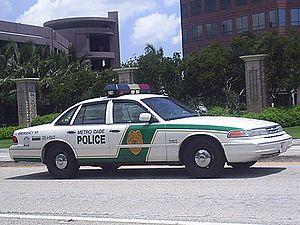
La Ford Crown Victoria, souvent surnommée Crown Vic, est une berline du constructeur américain Ford.
Le Miami-Dade Police Department est le service de police du comté de Miami-Dade en Floride, aux États-Unis. Il n'a pas autorité dans la ville de Miami qui a son propre service de police municipale, le Miami Police Département.